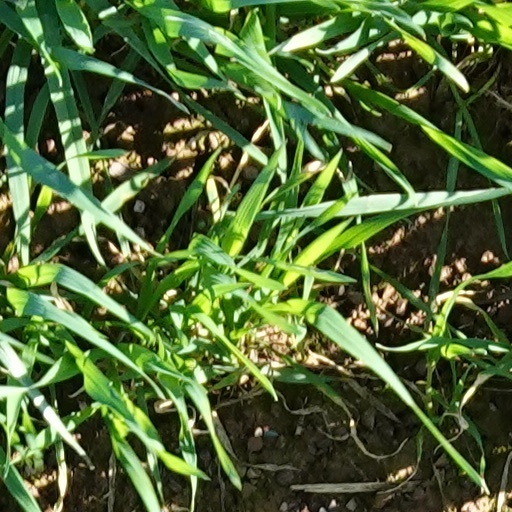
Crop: wheat